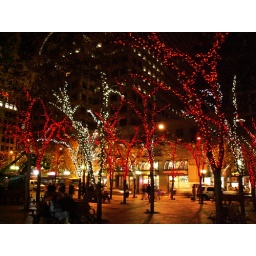
The pretty red and white lit trees in Westlake Park.